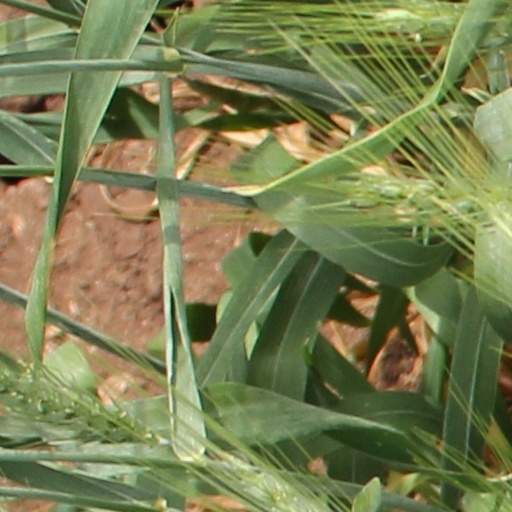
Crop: wheat